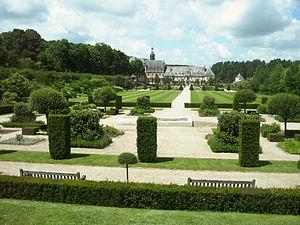
Les jardins de Valloires sont des jardins botaniques et paysagers de Picardie maritime, à proximité de l'estuaire de l'Authie, sur les terres de l'ancienne abbaye cistercienne de Valloires à Argoules, s'étendant sur une superficie de 8 hectares et labellisés Jardin remarquable. Le site est également labellisé « Tourisme et Handicaps ».
Cette page recense les jardins de France bénéficiant du label « jardin remarquable ».
Cette liste de parcs et jardins publics de France recense l'ensemble des jardins publics, parcs publics et espaces verts appartenant aux collectivités territoriales de France. Les parcs et jardins appartenant à des institutions ou des établissements publics français figurant dans cette liste sont des propriétés privées.